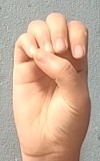
ASL sign: E